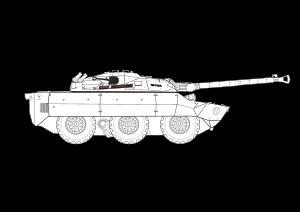
L'AMX-10 RC est un engin blindé de reconnaissance-feu construit par Giat Industries aujourd'hui Nexter Systems, de moins de 20 tonnes, à roues et canon. Le projet débuta en 1970 et la production en série commença en 1976.